Drepanosaurus

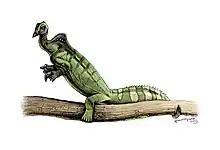
Reconstruction of "D. unguicaudatus"

"Drepanosaurus" is known to have a huge claw on the "index finger" (digit II) of each hand along with the tail claw. The skull of "Drepanosaurus" has never been found and is still unknown; however, the skull of "Drepanosaurus" was likely similar to other drepanosaurs, such as "Megalancosaurus". "Megalancosaurus"' skull was approximately the same size as its enlarged claws, and had a bird-like jaw and head shape.